Inverness-shire Constabulary

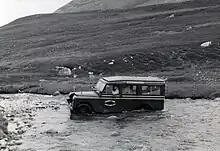
Mountain rescue vehicle

The Inverness-shire Constabulary, also called the Inverness County Police, was the police force of the county of Inverness-shire in Scotland.